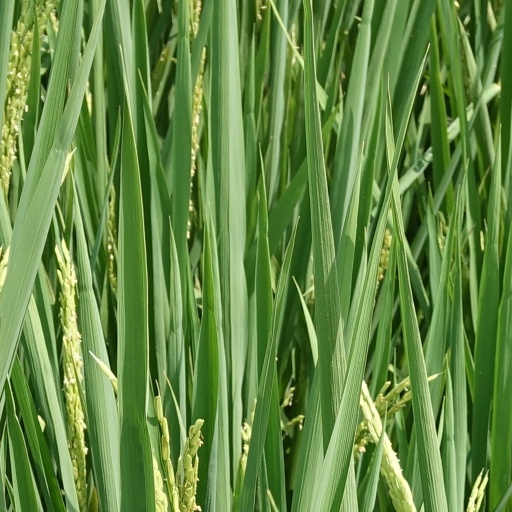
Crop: rice